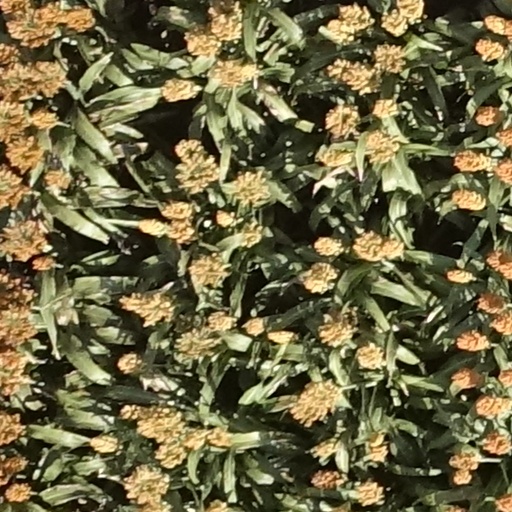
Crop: sorghum